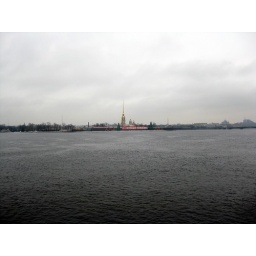
The Peter and Paul Fortress from a bridge in river Neva.